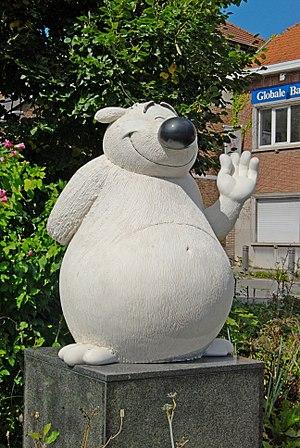
Belgique - Brabant wallon - Limal - statue de Cubitus, personnage de bande dessinée créé par Dupa (FOP in Belgium since 2016)
Cubitus est une série télévisée d'animation belgo-japonaise en 104 épisodes de treize minutes, adaptée de la bande dessinée de Dupa et diffusée à partir du 5 avril 1988 sur TV Tokyo.
Limal est une section de la ville belge de Wavre située en Région wallonne dans la province du Brabant wallon.
Luc Dupanloup, dit Dupa, né le 12 février 1945 à Montignies-sur-Sambre et mort le 8 novembre 2000 à Ottignies-Louvain-la-Neuve, est un scénariste et dessinateur de bandes dessinées belge.
Cette liste de chiens de fiction rassemble une liste de personnages canins présents dans les œuvres de fiction.
Cubitus est une série de bande dessinée franco-belge humoristique créée par Dupa en 1968 dans Tintin. 39 albums ont été publiés de 1972 à 2002 par Le Lombard. À la suite de la mort de Dupa en 2000, les Éditions du Lombard ont confié la reprise de la série à Michel Rodrigue. Celui-ci réalise depuis 2005 avec l'aide du scénariste Pierre Aucaigne et depuis 2012 avec Erroc les Nouvelles Aventures de Cubitus.